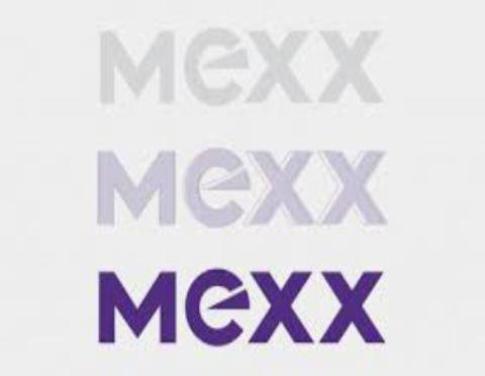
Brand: mexx
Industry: Clothes